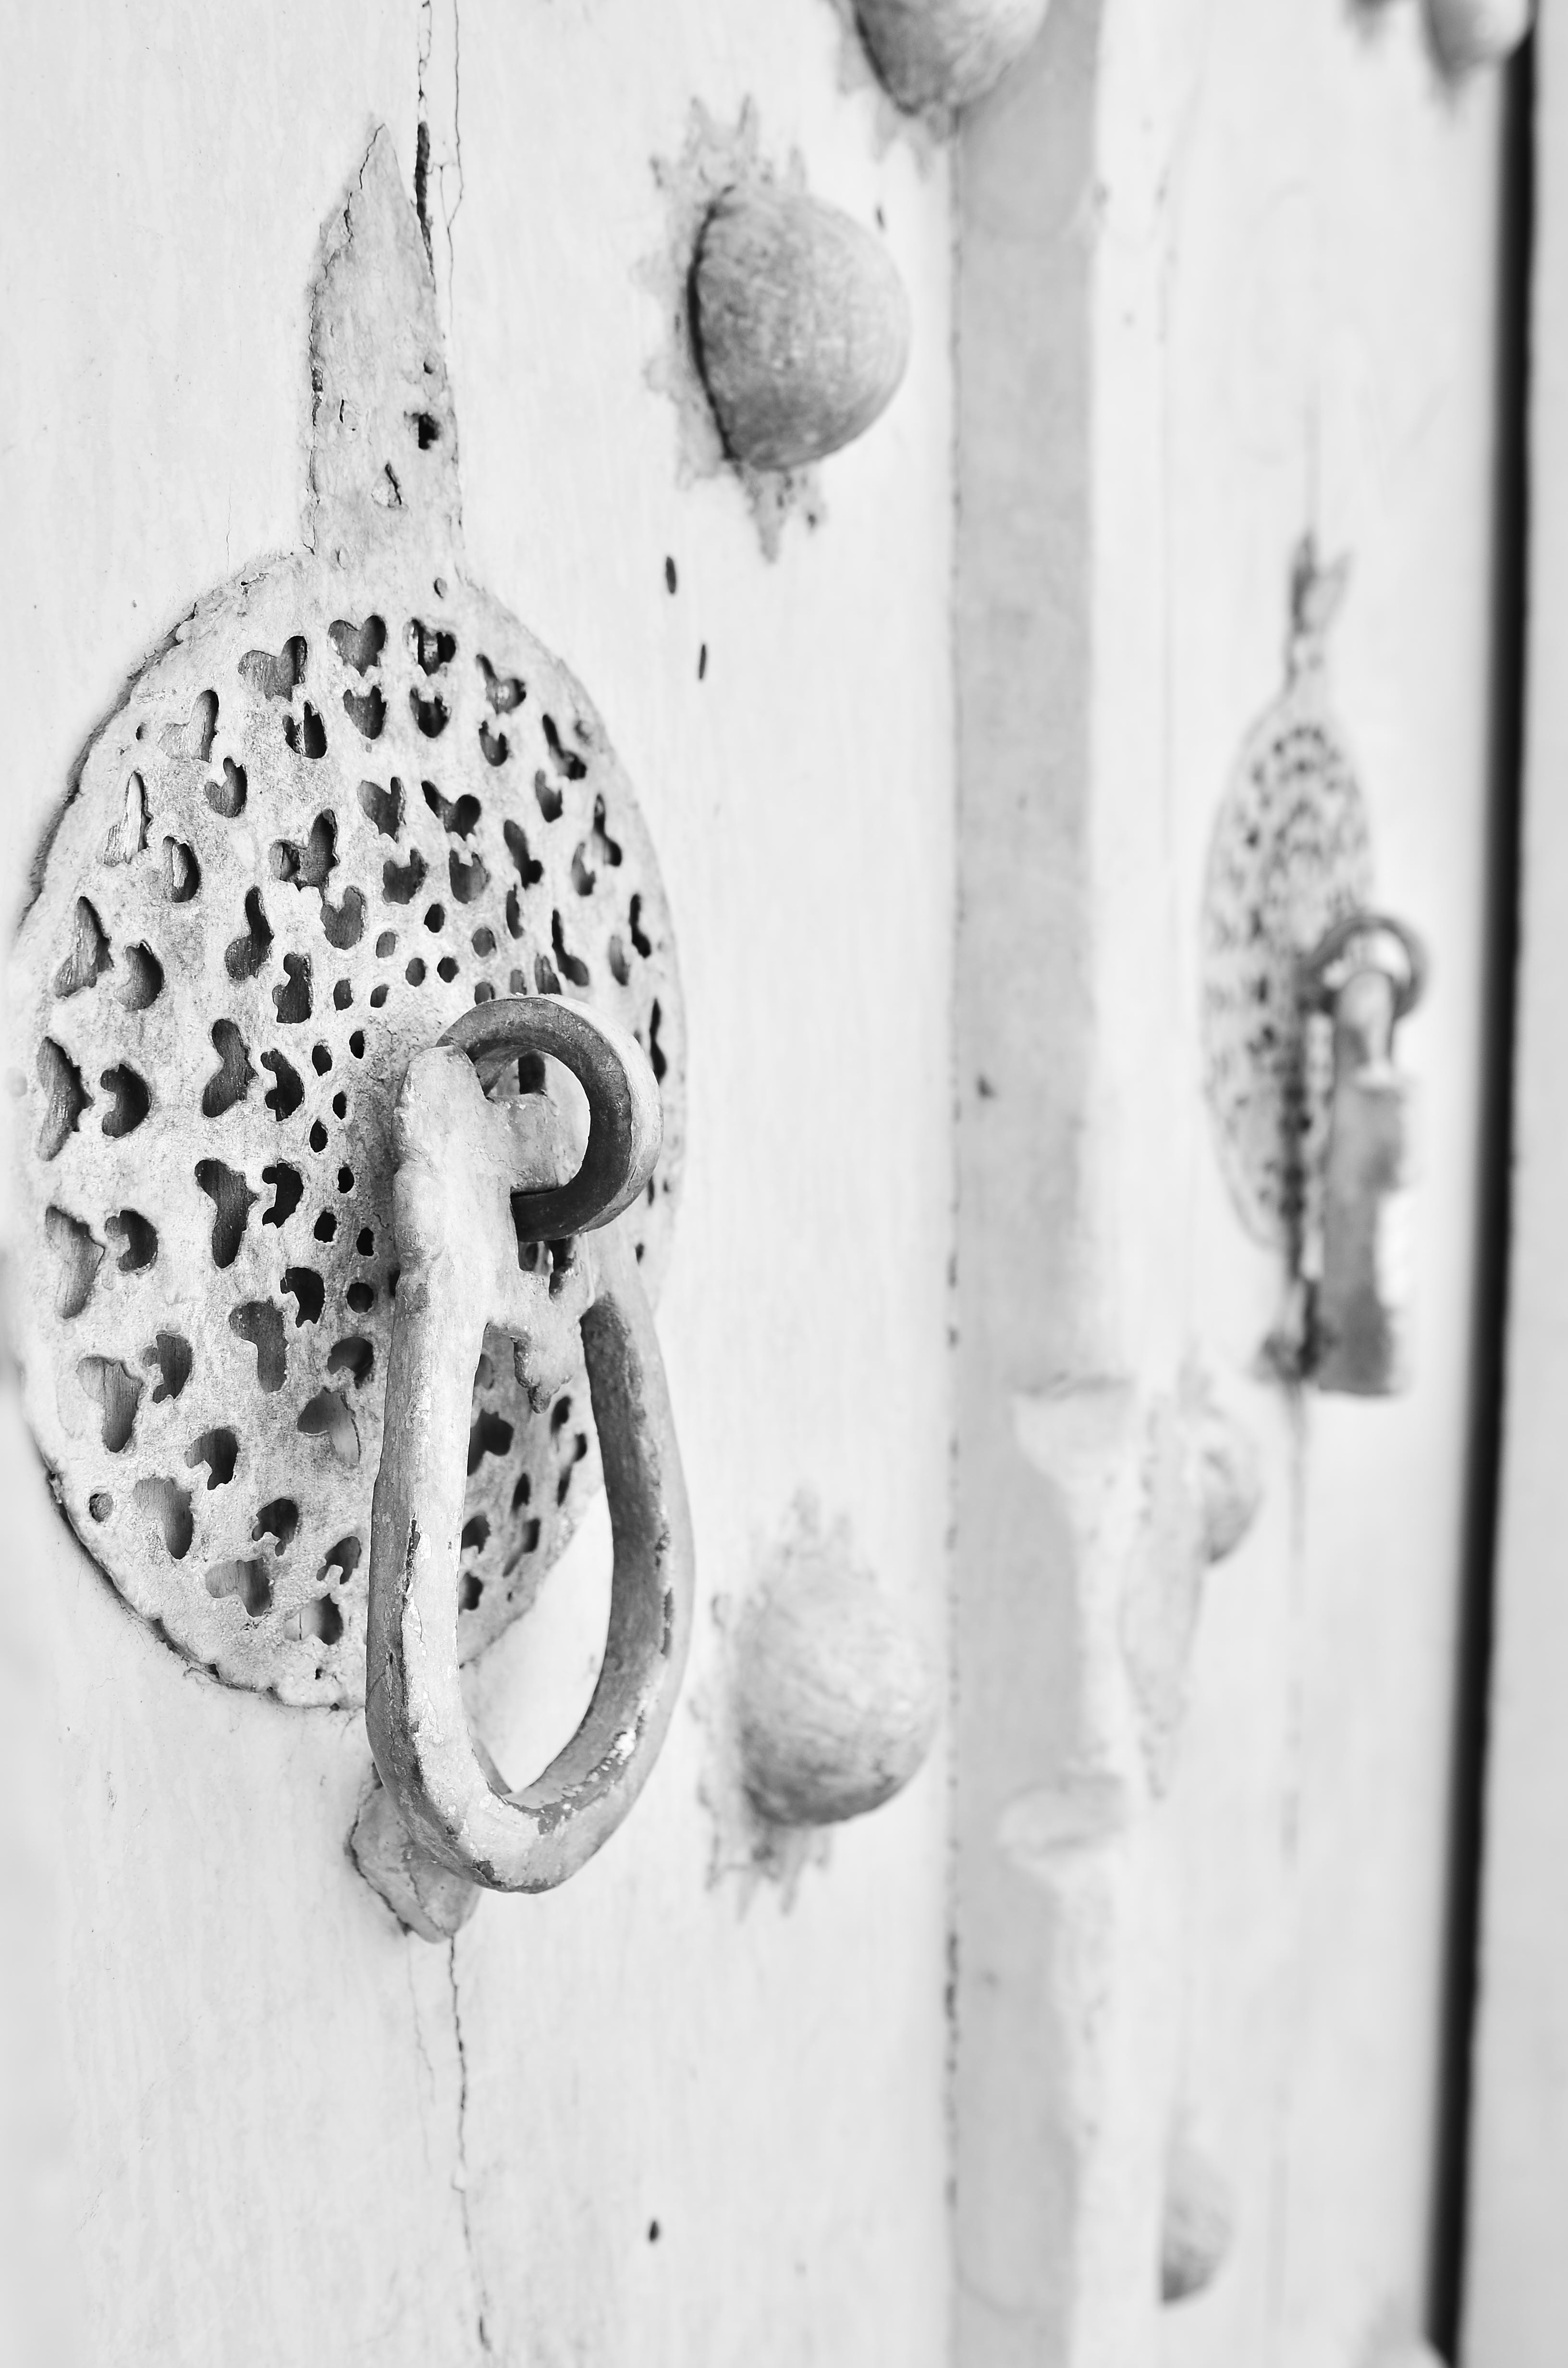
black and white, white, pattern, monochrome, sketch, drawing, design, monochrome photography